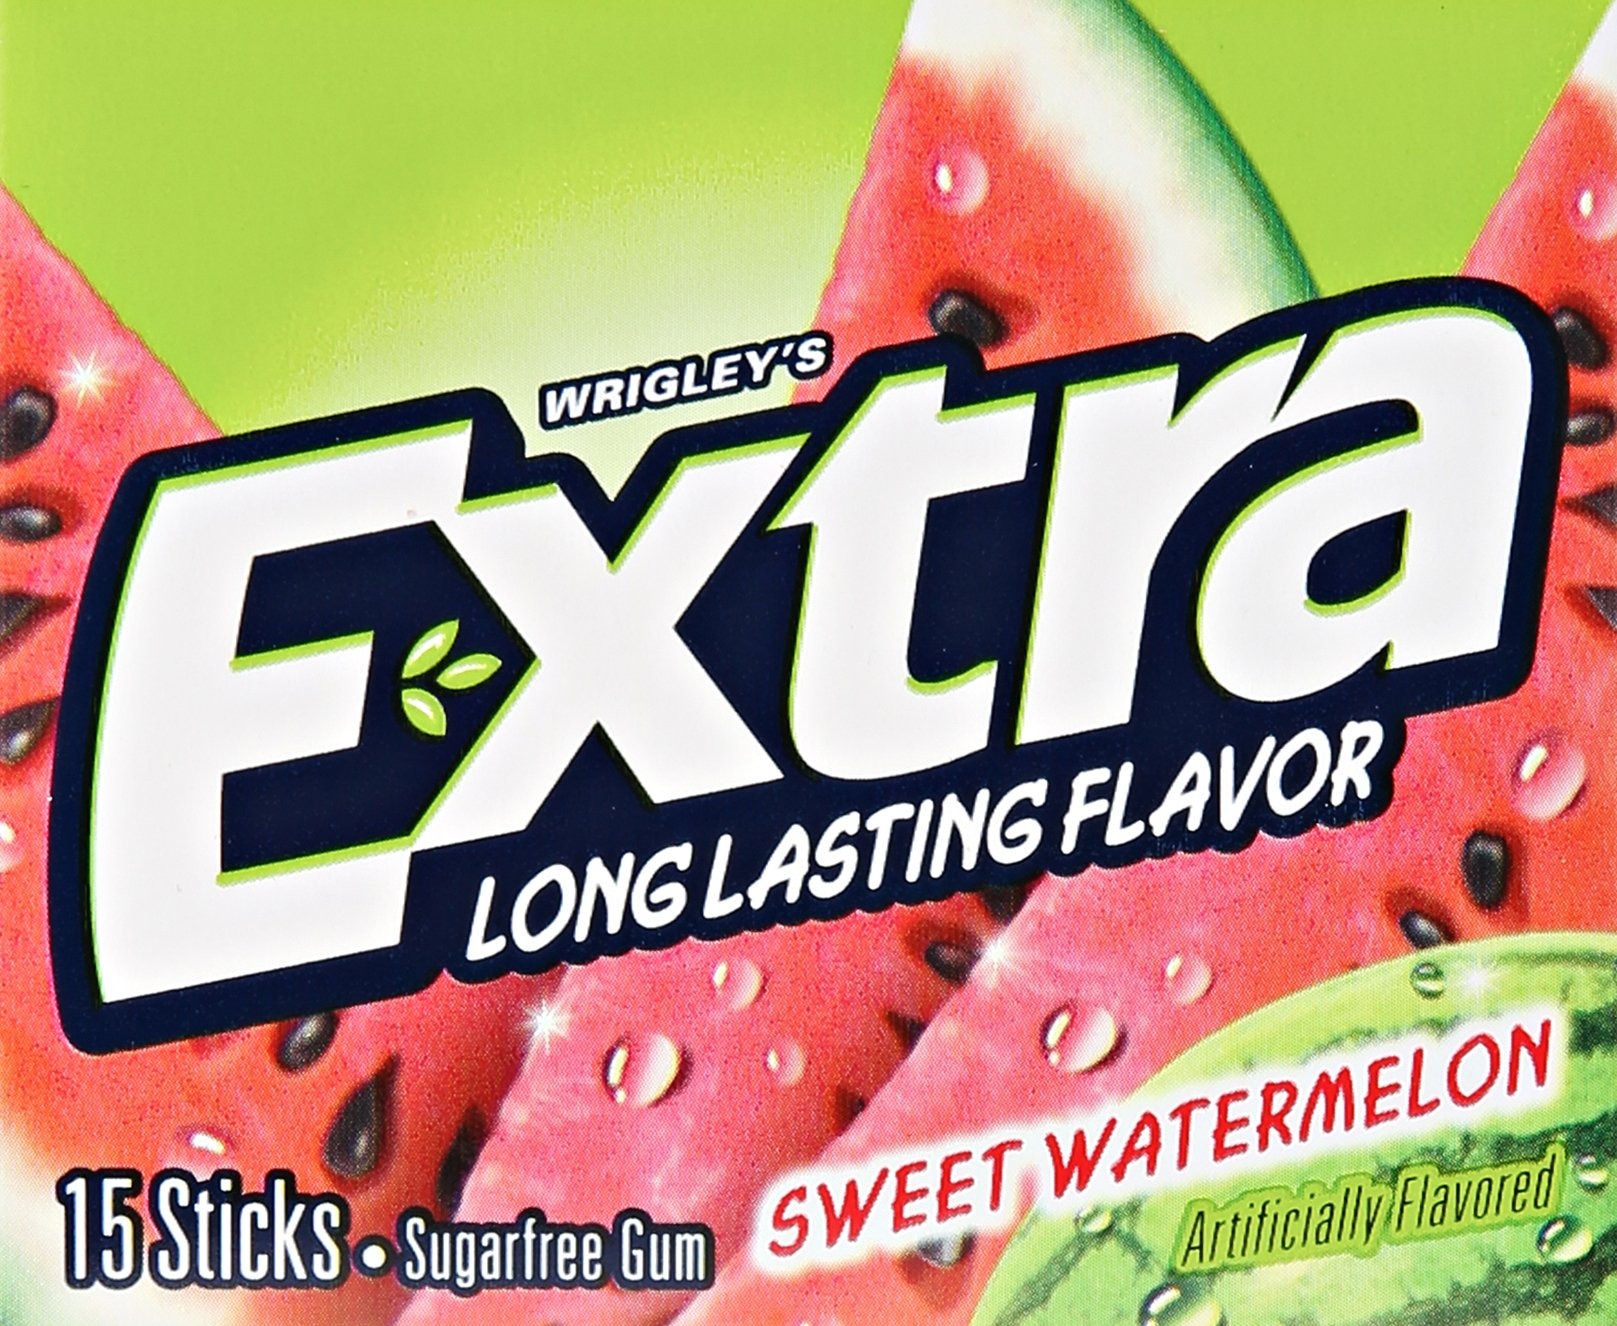
Item Name: Wrigley's Extra Fruit Sugar Free Gum, Sweet Watermelon, 15 ct
Bullet Point: 35 percent fewer calories than sugared gum
Product Description: chewing and bubble gum
Value: 15.0
Unit: Count

Price: 1.705